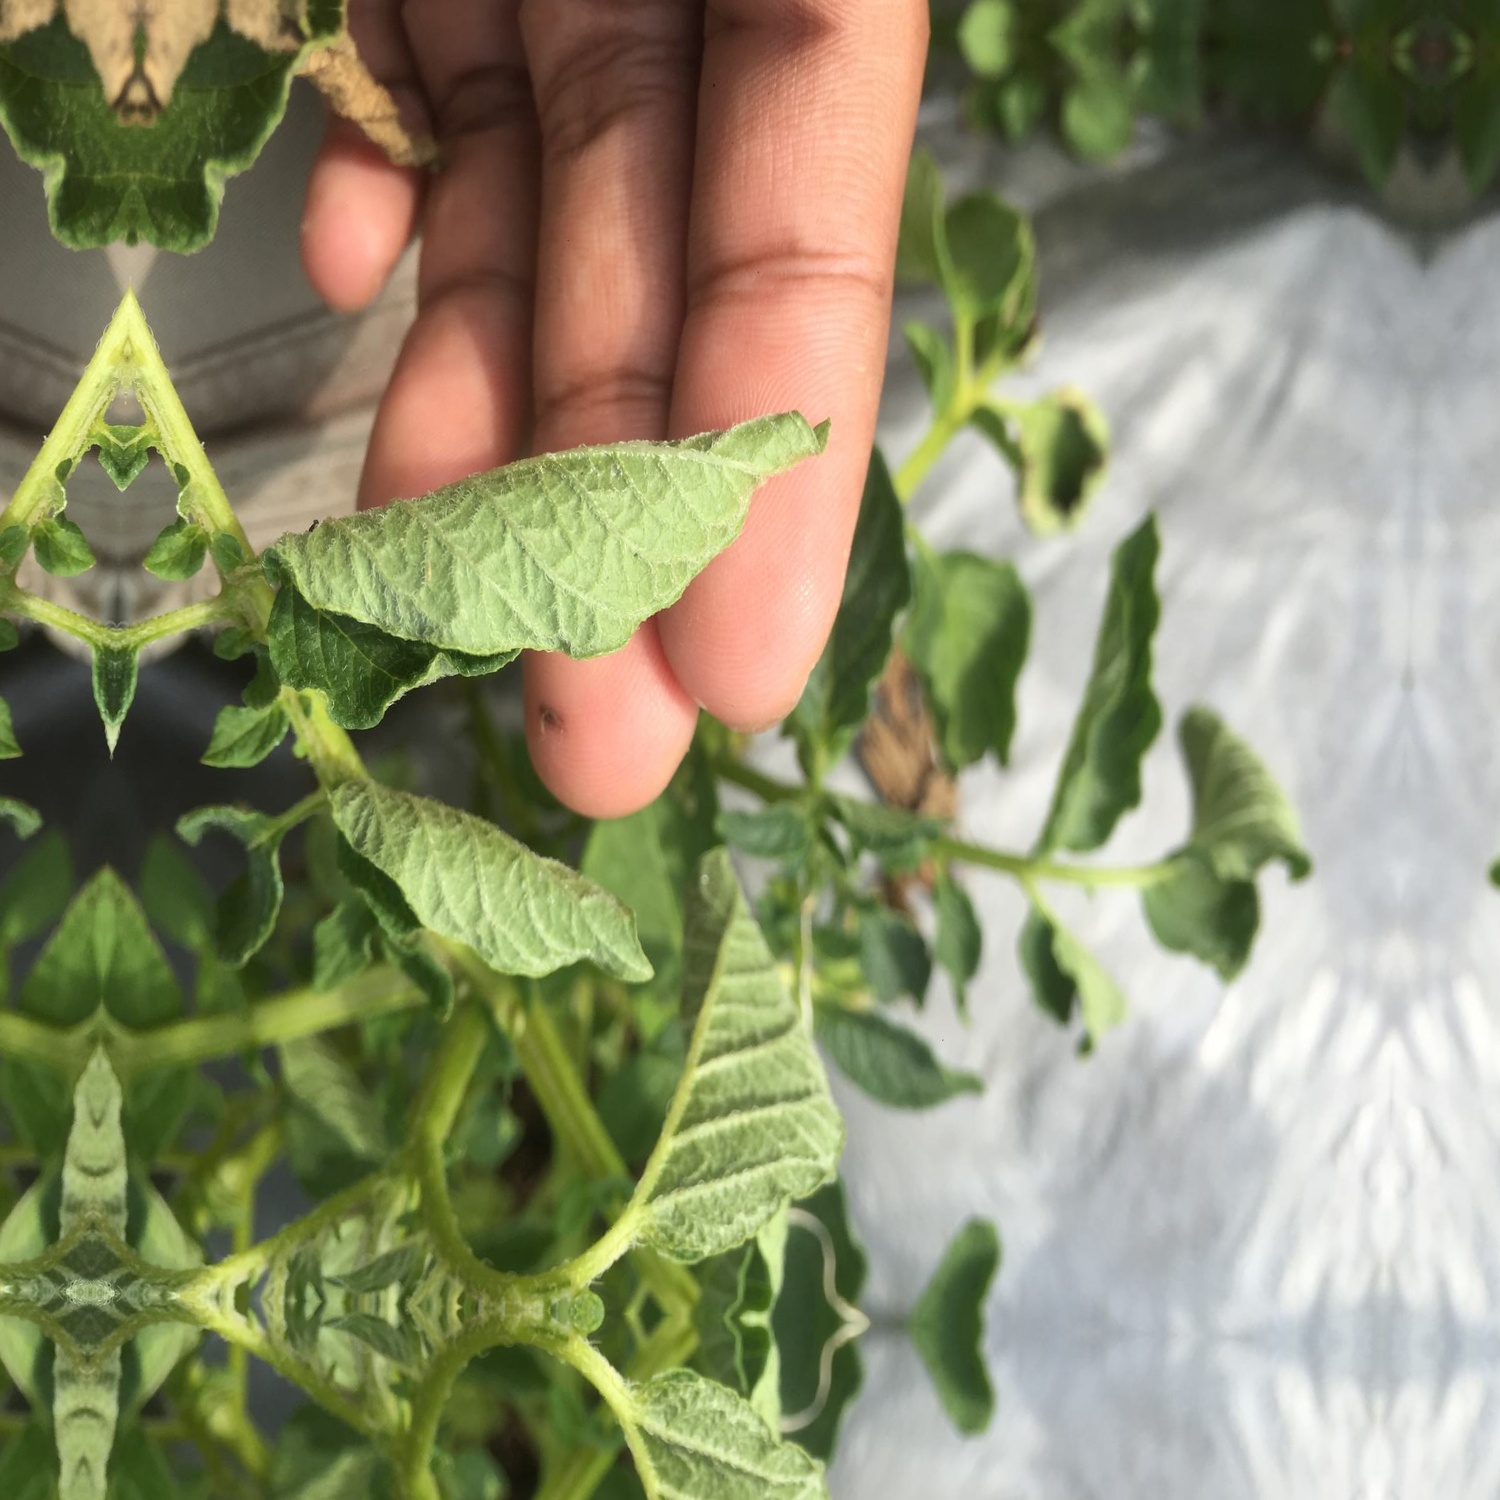
Etiqueta: Pudricion_Parda